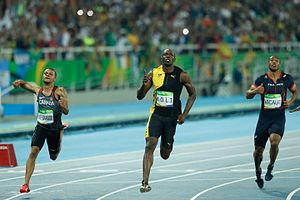
Atletik under sommer-OL 2016 - 100 meter løb (herrer)
De Grasse, Bolt og Vicaut krydser mållinjen ved finalen
Mændenes 100 meter løb ved sommer-OL 2016 fandt sted 13.–14. august 2016 på Olympic Stadium.